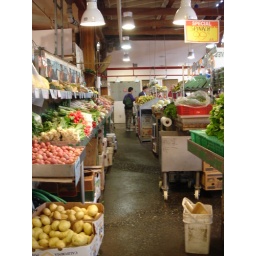
the dirty floor of the market, taken in granville island, June 1st, 2006